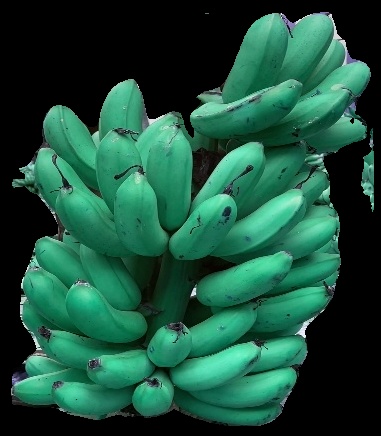
Variety: rasbale
Grade: grade1